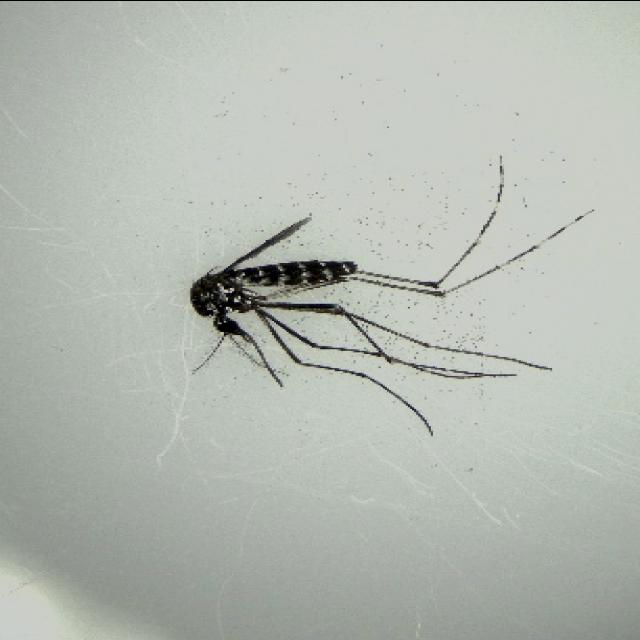
Species: aedes_albopictus